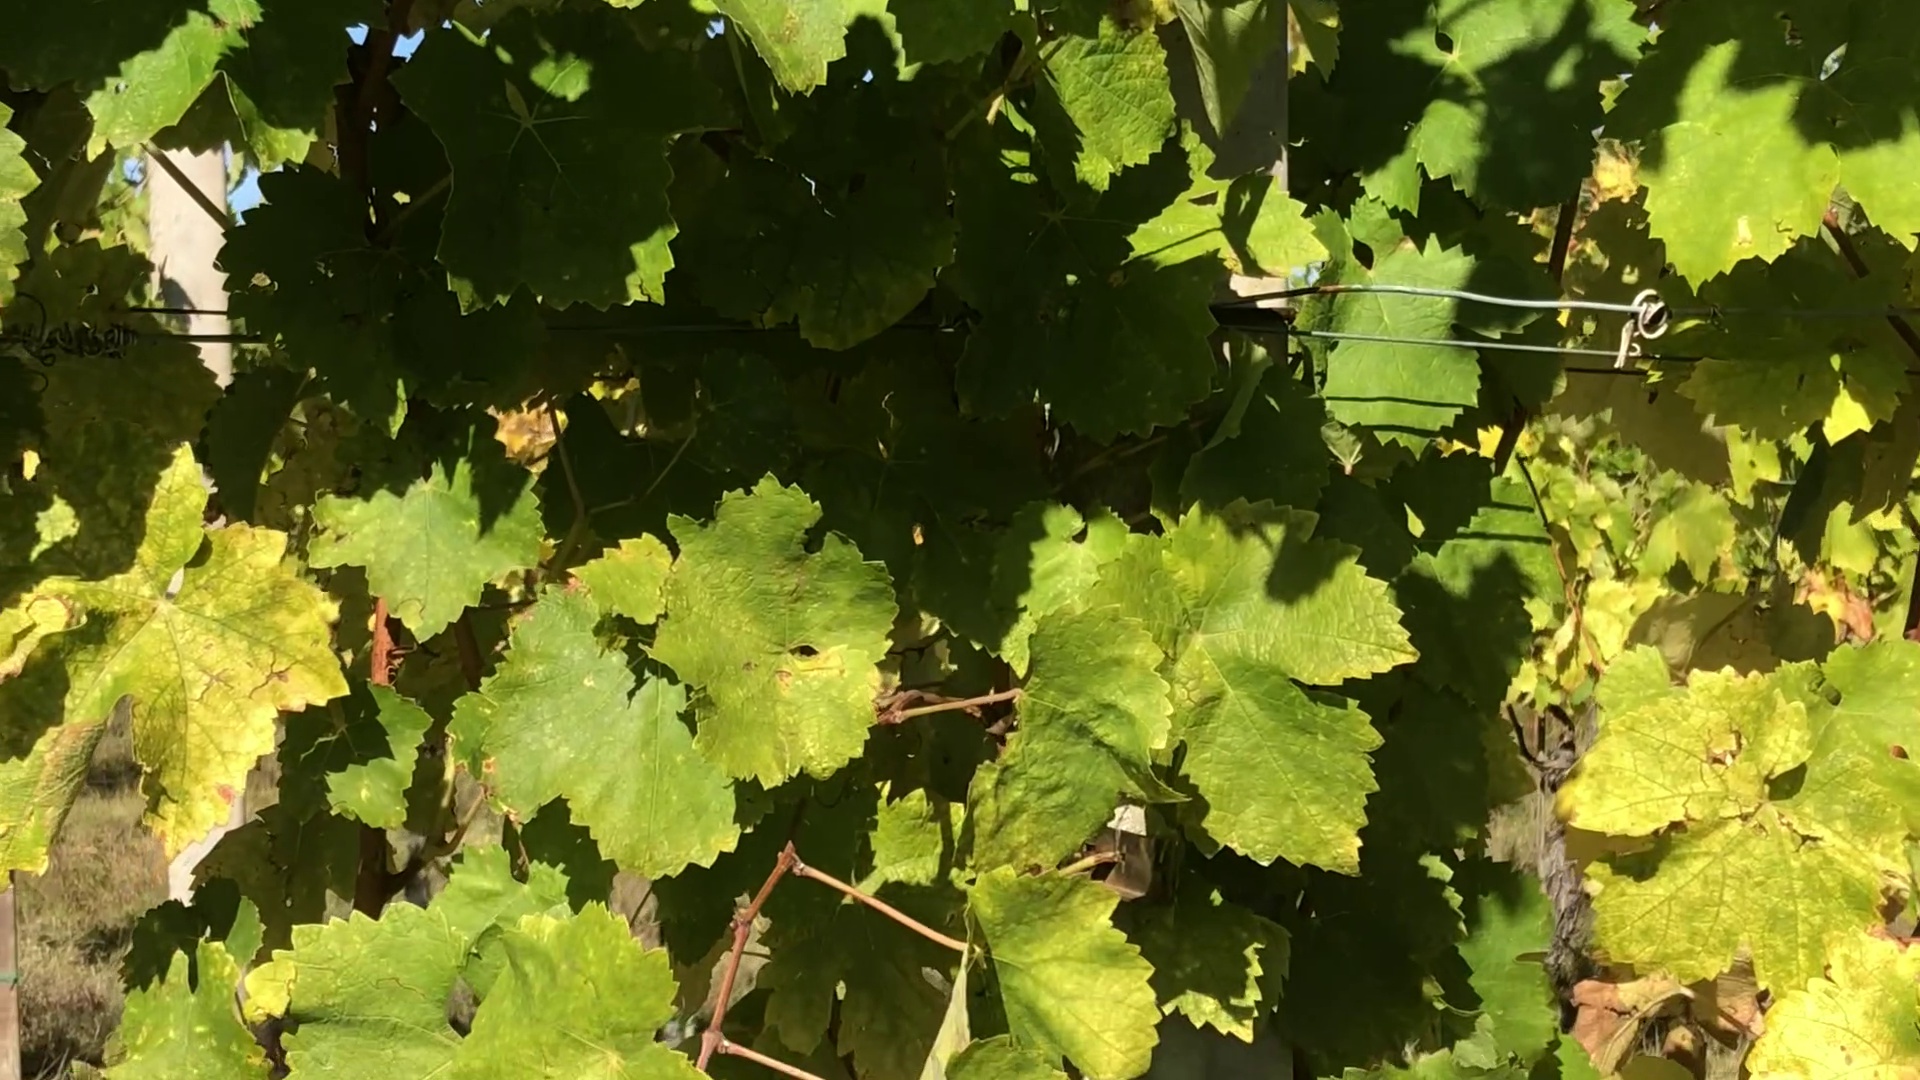
Label: healthy